Television

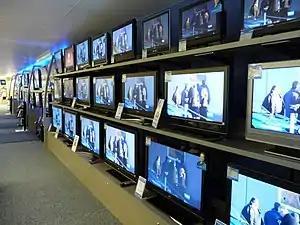
Flat-screen television receivers on display for sale at a consumer electronics store in 2008

Television (TV) is a telecommunication medium for transmitting moving images and sound. Additionally, the term can refer to a physical television set rather than the medium of transmission. Television is a mass medium for advertising, entertainment, news, and sports. The medium is capable of more than "radio broadcasting", which refers to an audio signal sent to radio receivers.